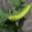
Label: caterpillar